Hermann Traube

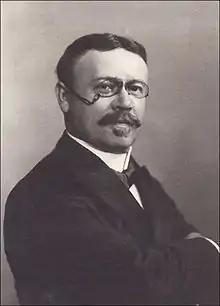

Hermann Traube (September 24, 1860 – January 29, 1913) was a German mineralogist.